Eastridge

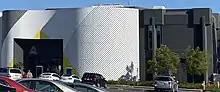
North entry (entrance A).

The Santa Clara Valley Transportation Authority (VTA) operates the Eastridge Transit Center on the northeast edge of the mall along Capitol Expressway.